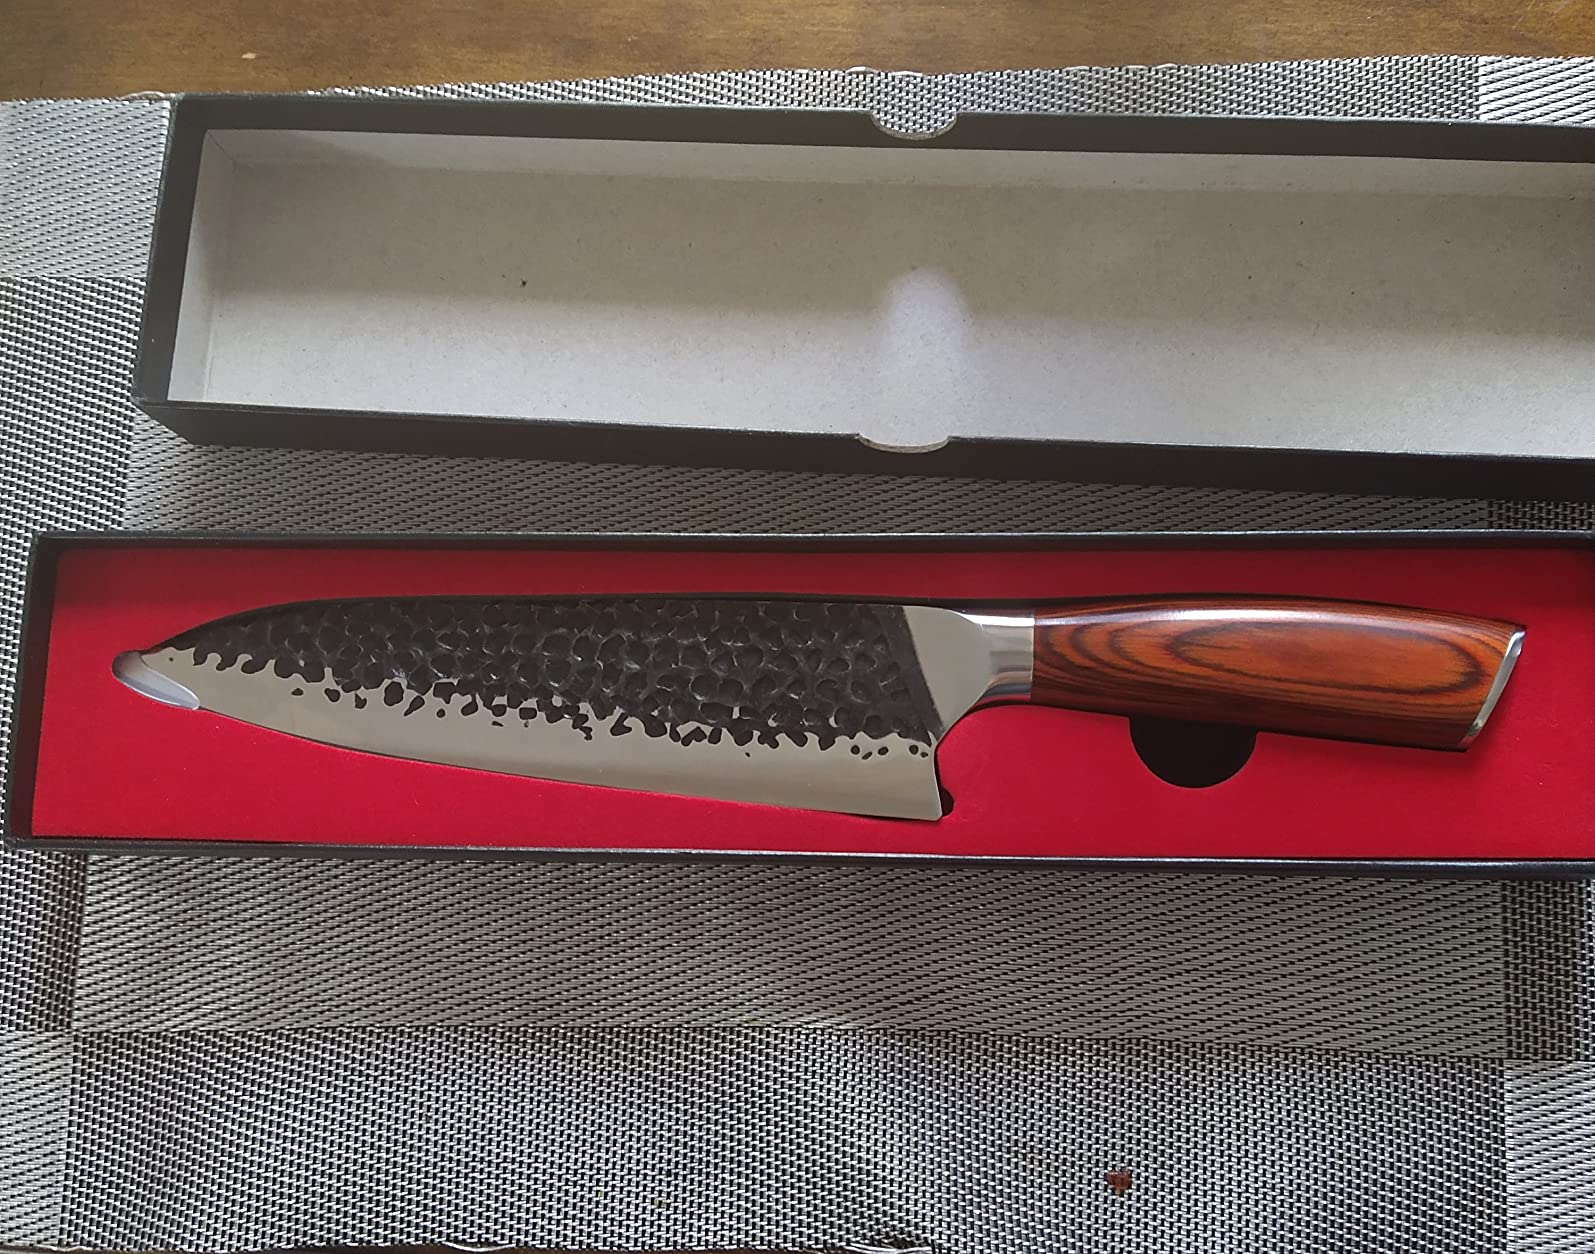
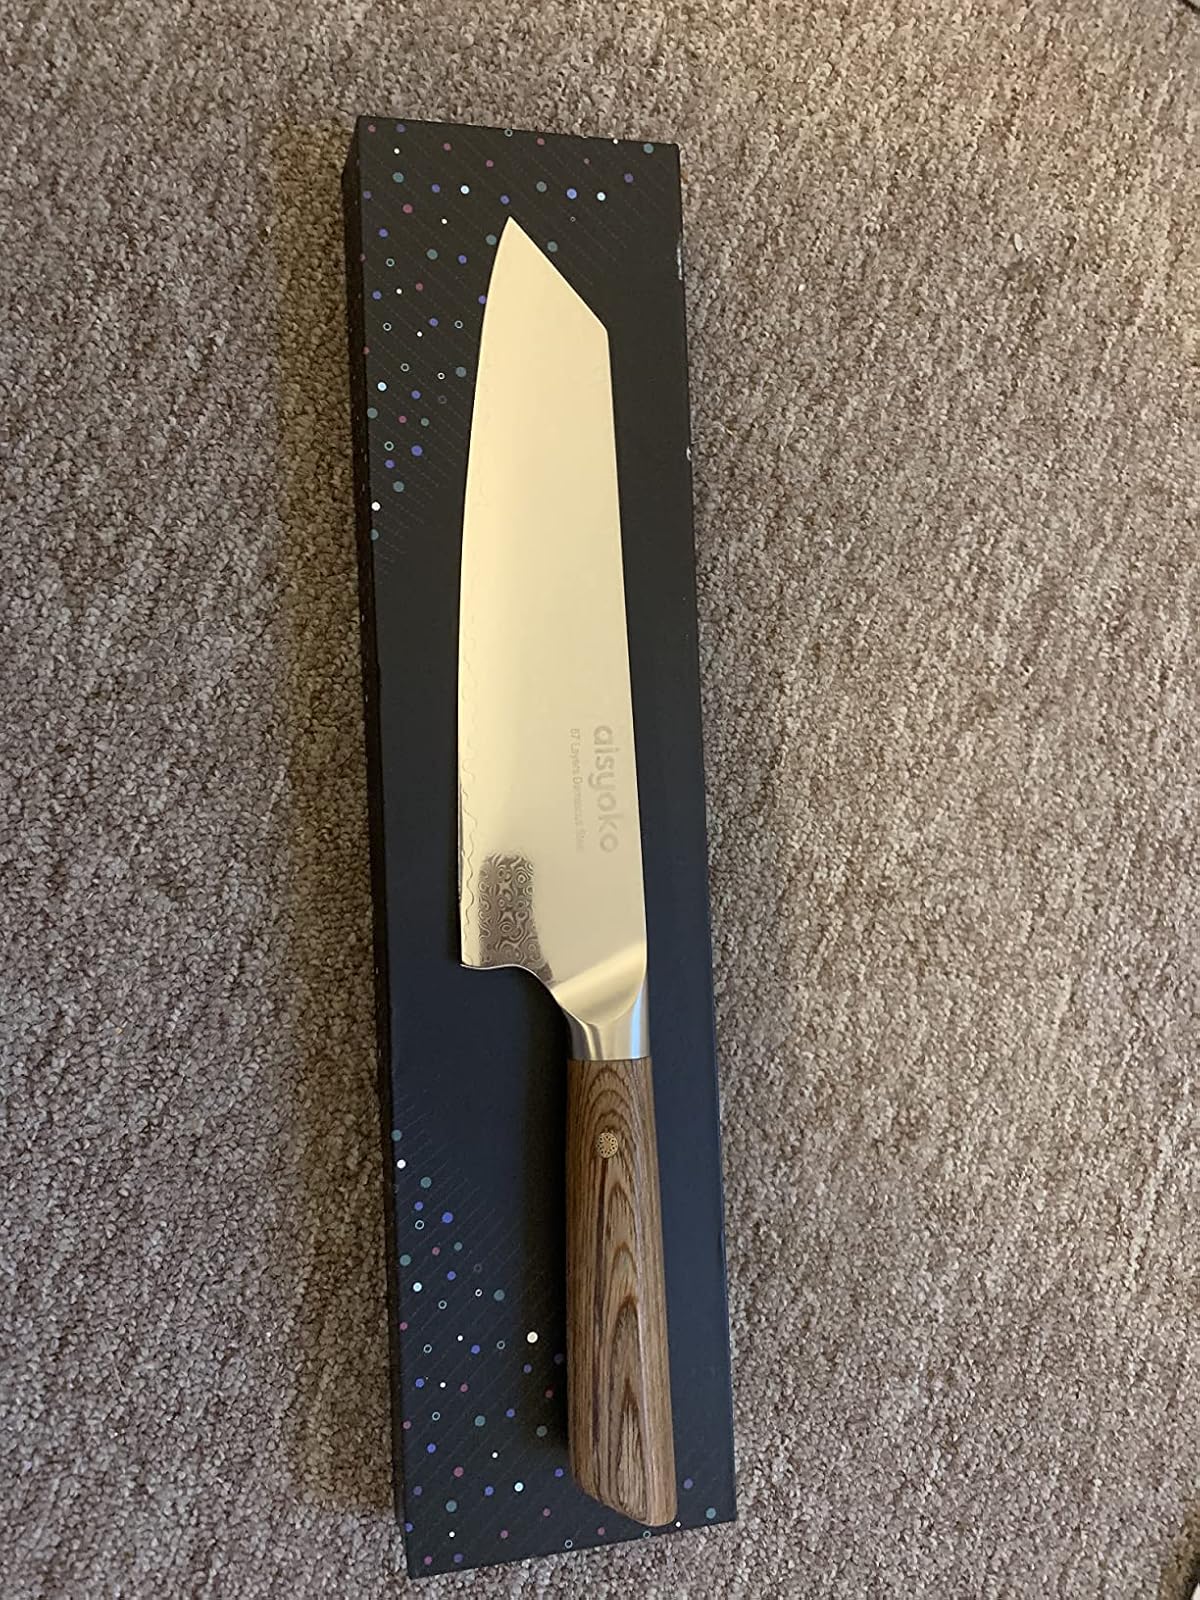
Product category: items_knife
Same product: no